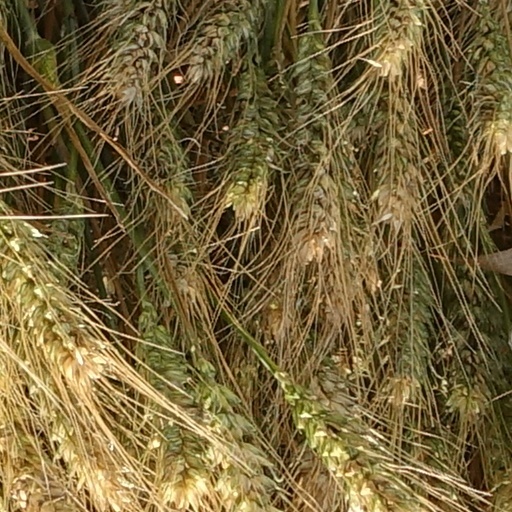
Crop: wheat